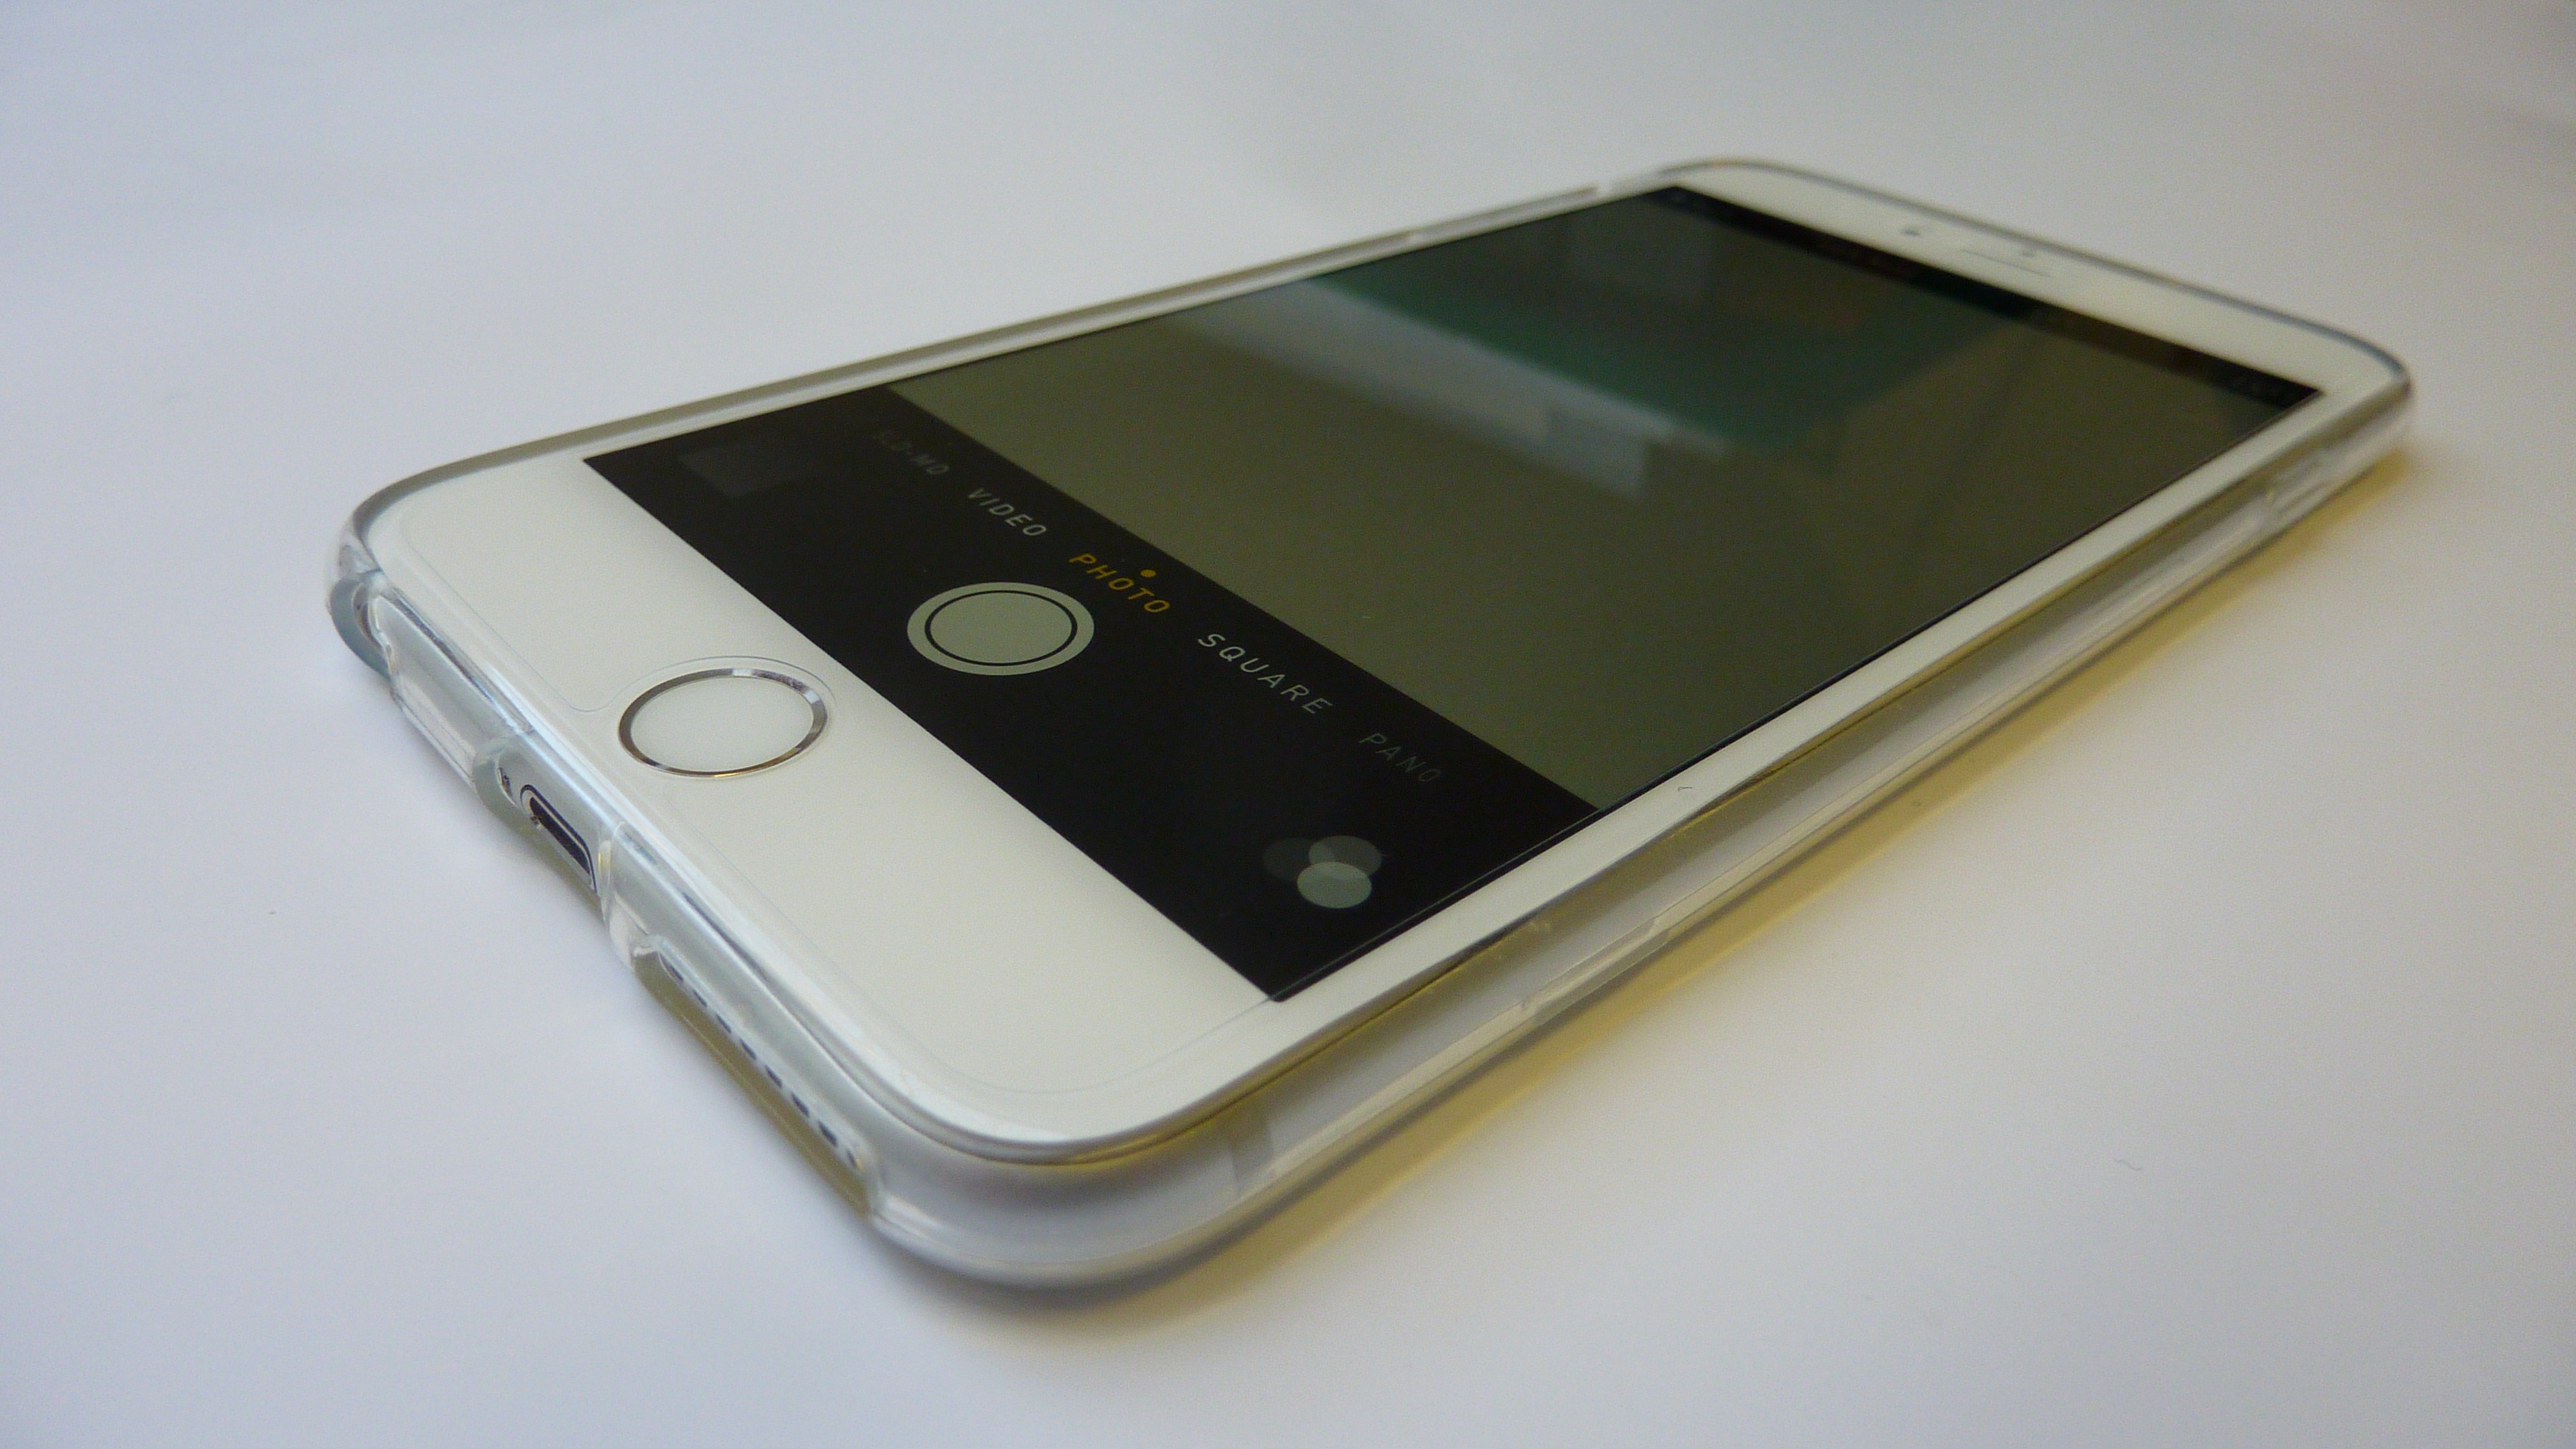
iphone, smartphone, mobile, apple, technology, telephone, gadget, mobile phone, device, product, digital, zoom, touchscreen, detail, 6, plus, smart, features, electronic device, portable communications device, communication device, feature phone